John Hancock Sr.

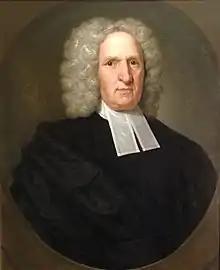
portrait by John Smibert

Rev. John Hancock Sr. (March 1, 1671December 6, 1752) was a colonial American clergyman, planter, politician, and paternal grandfather of American politician John Hancock.